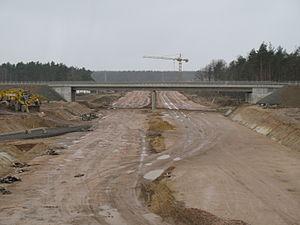
Construction de la suite de l'autoroute A4. Polski: Budowa odcinka autostrady A4 w pobliżu Bolesławca (widok w kierunku zachodnim na wiadukt drogi wojewódzkiej nr 297).